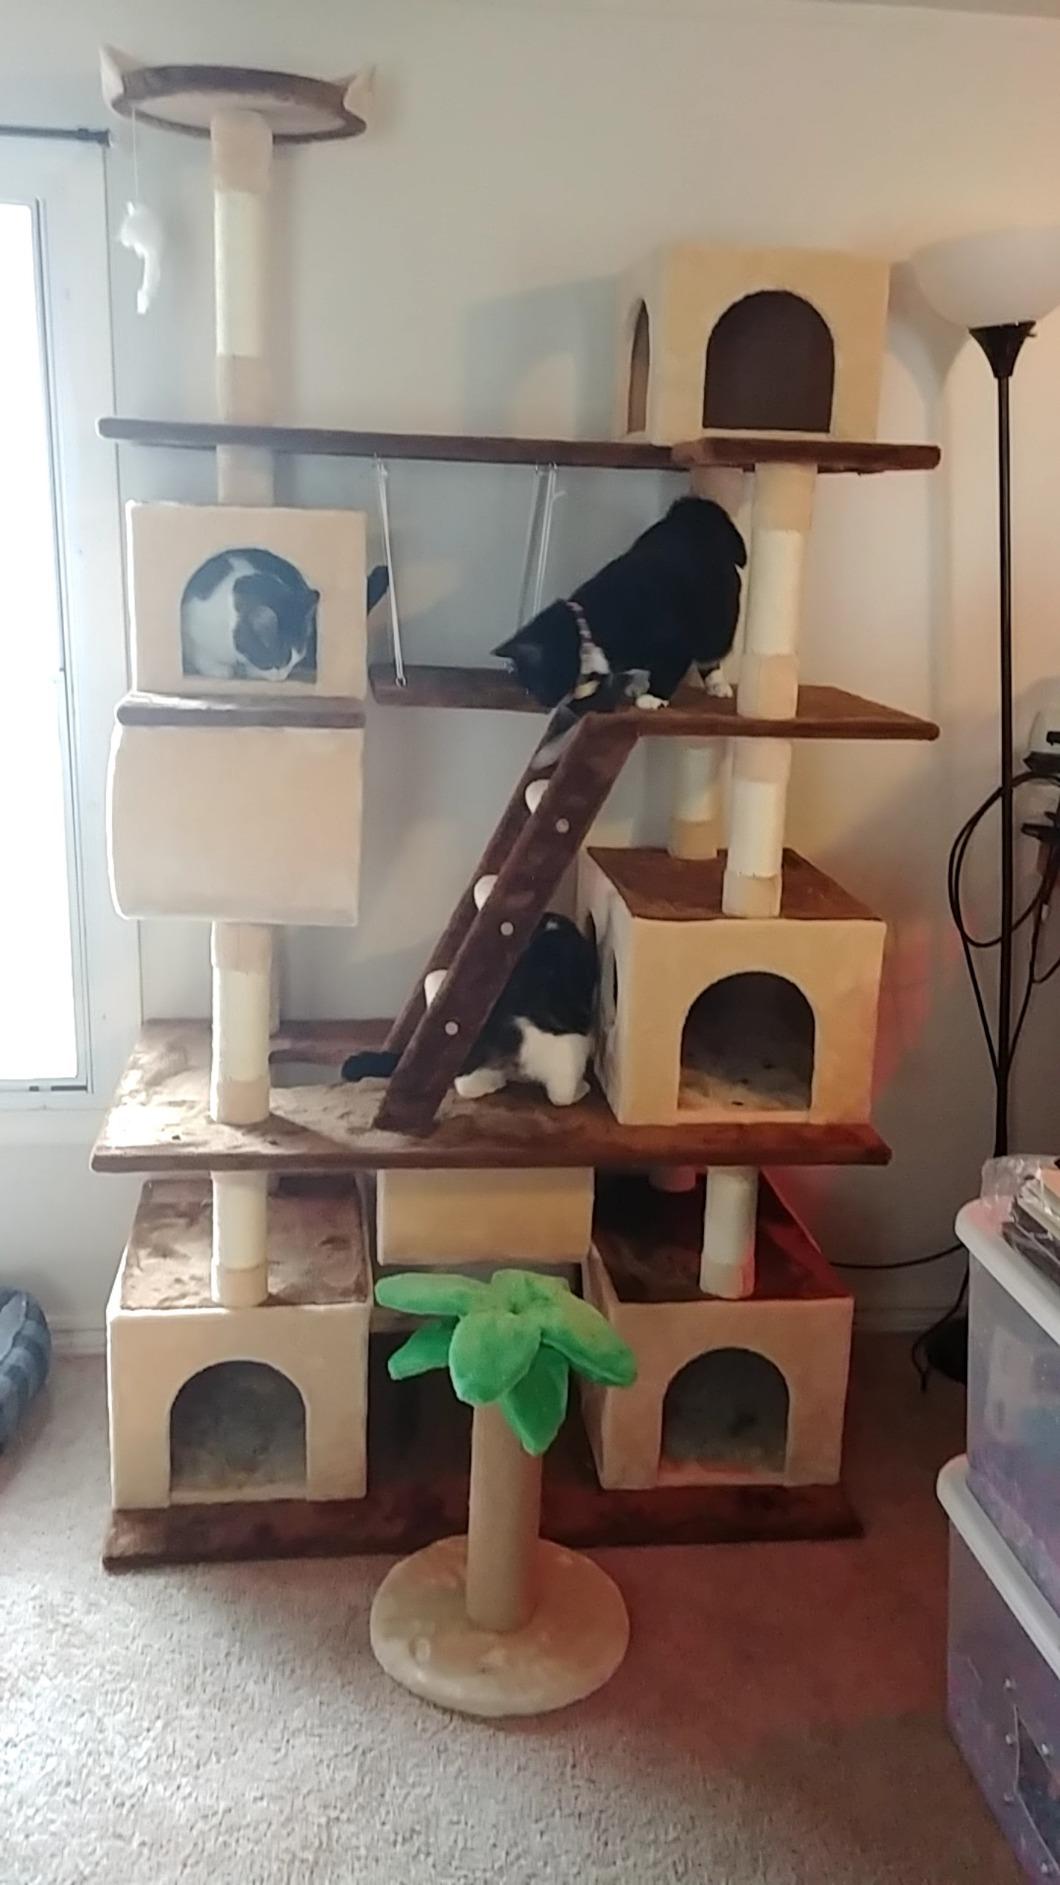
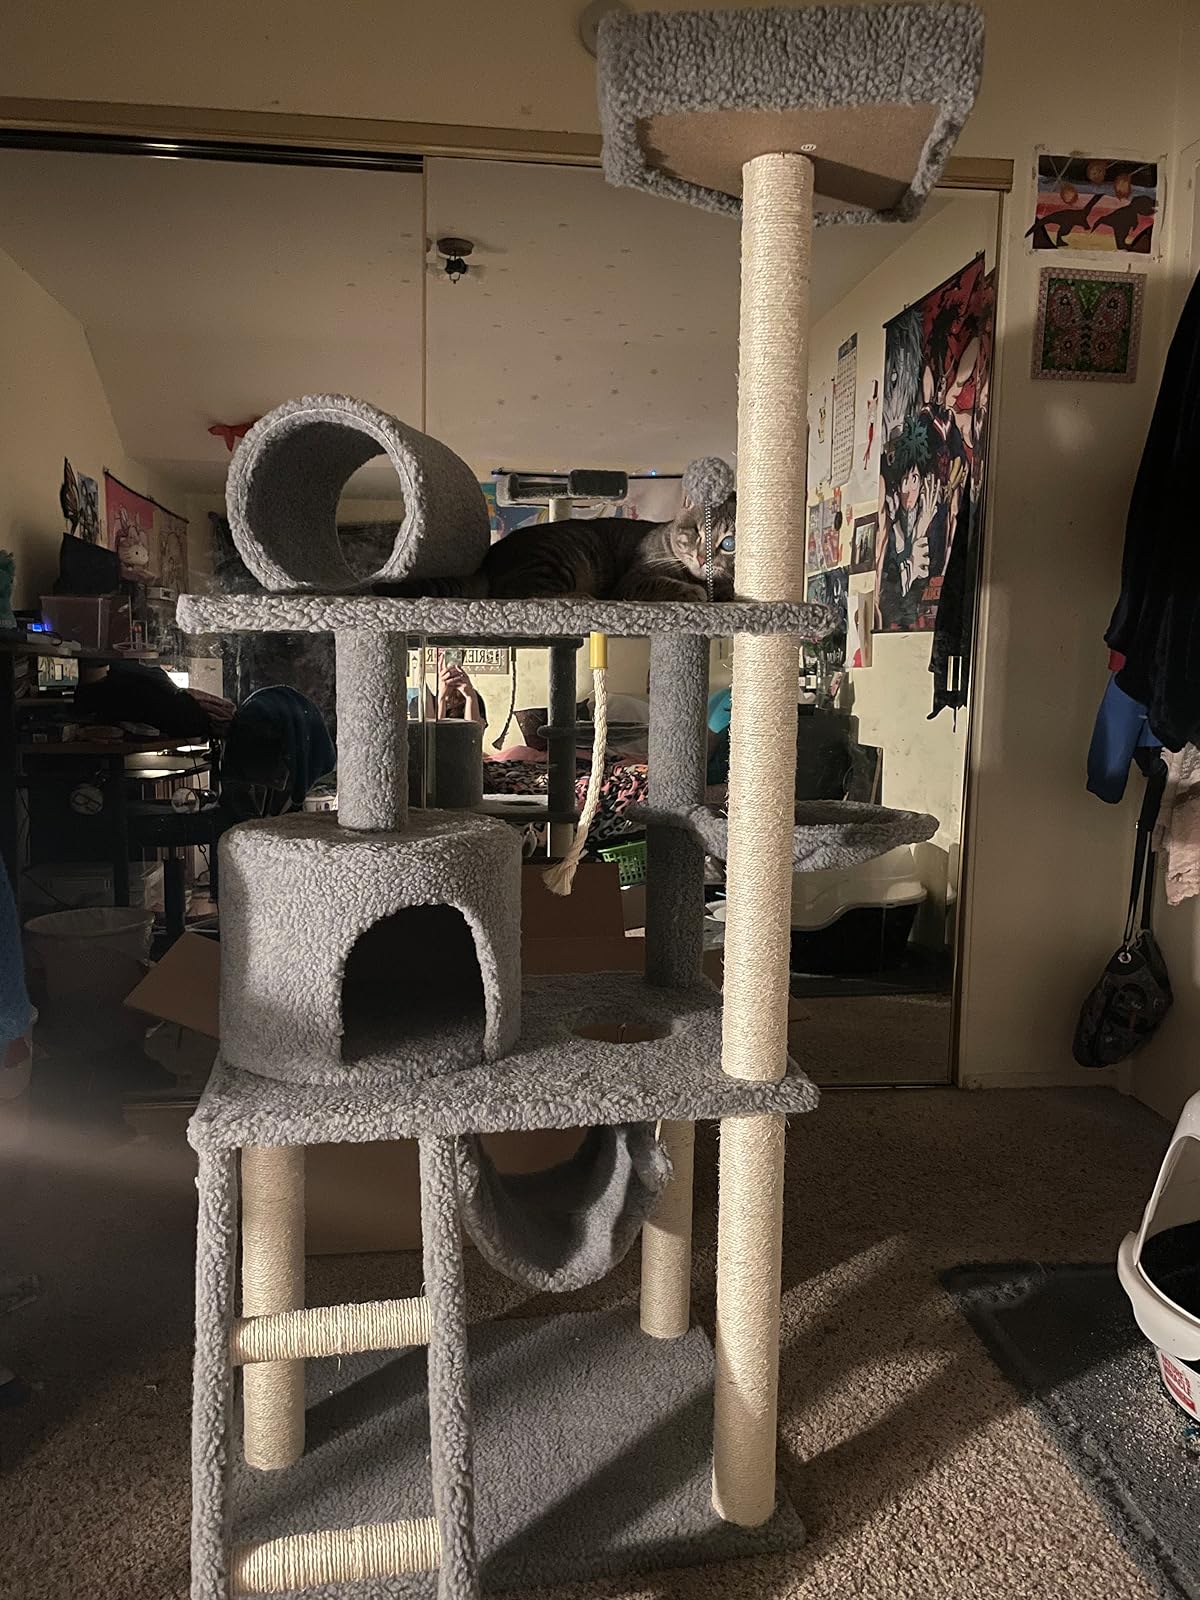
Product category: items_cat tree
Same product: no